Martin Luther Marsh House

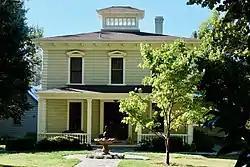

The Martin Luther Marsh House was built in 1873, and is located at 254 Boulder Street in Nevada City, in the Gold Country of Nevada County, California.